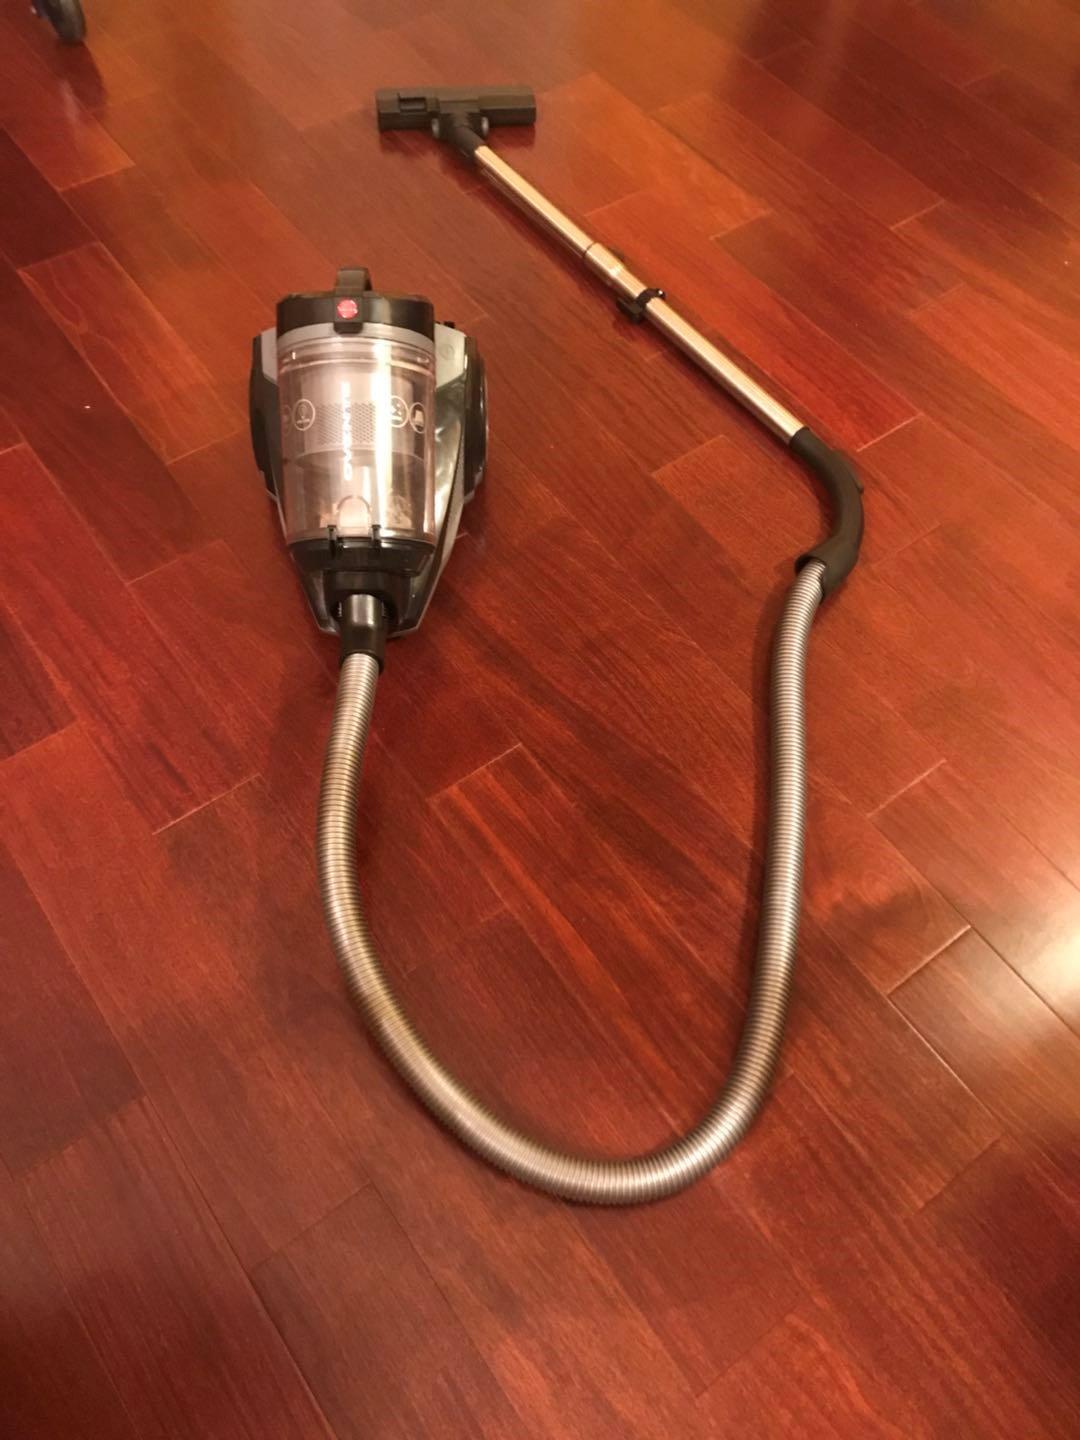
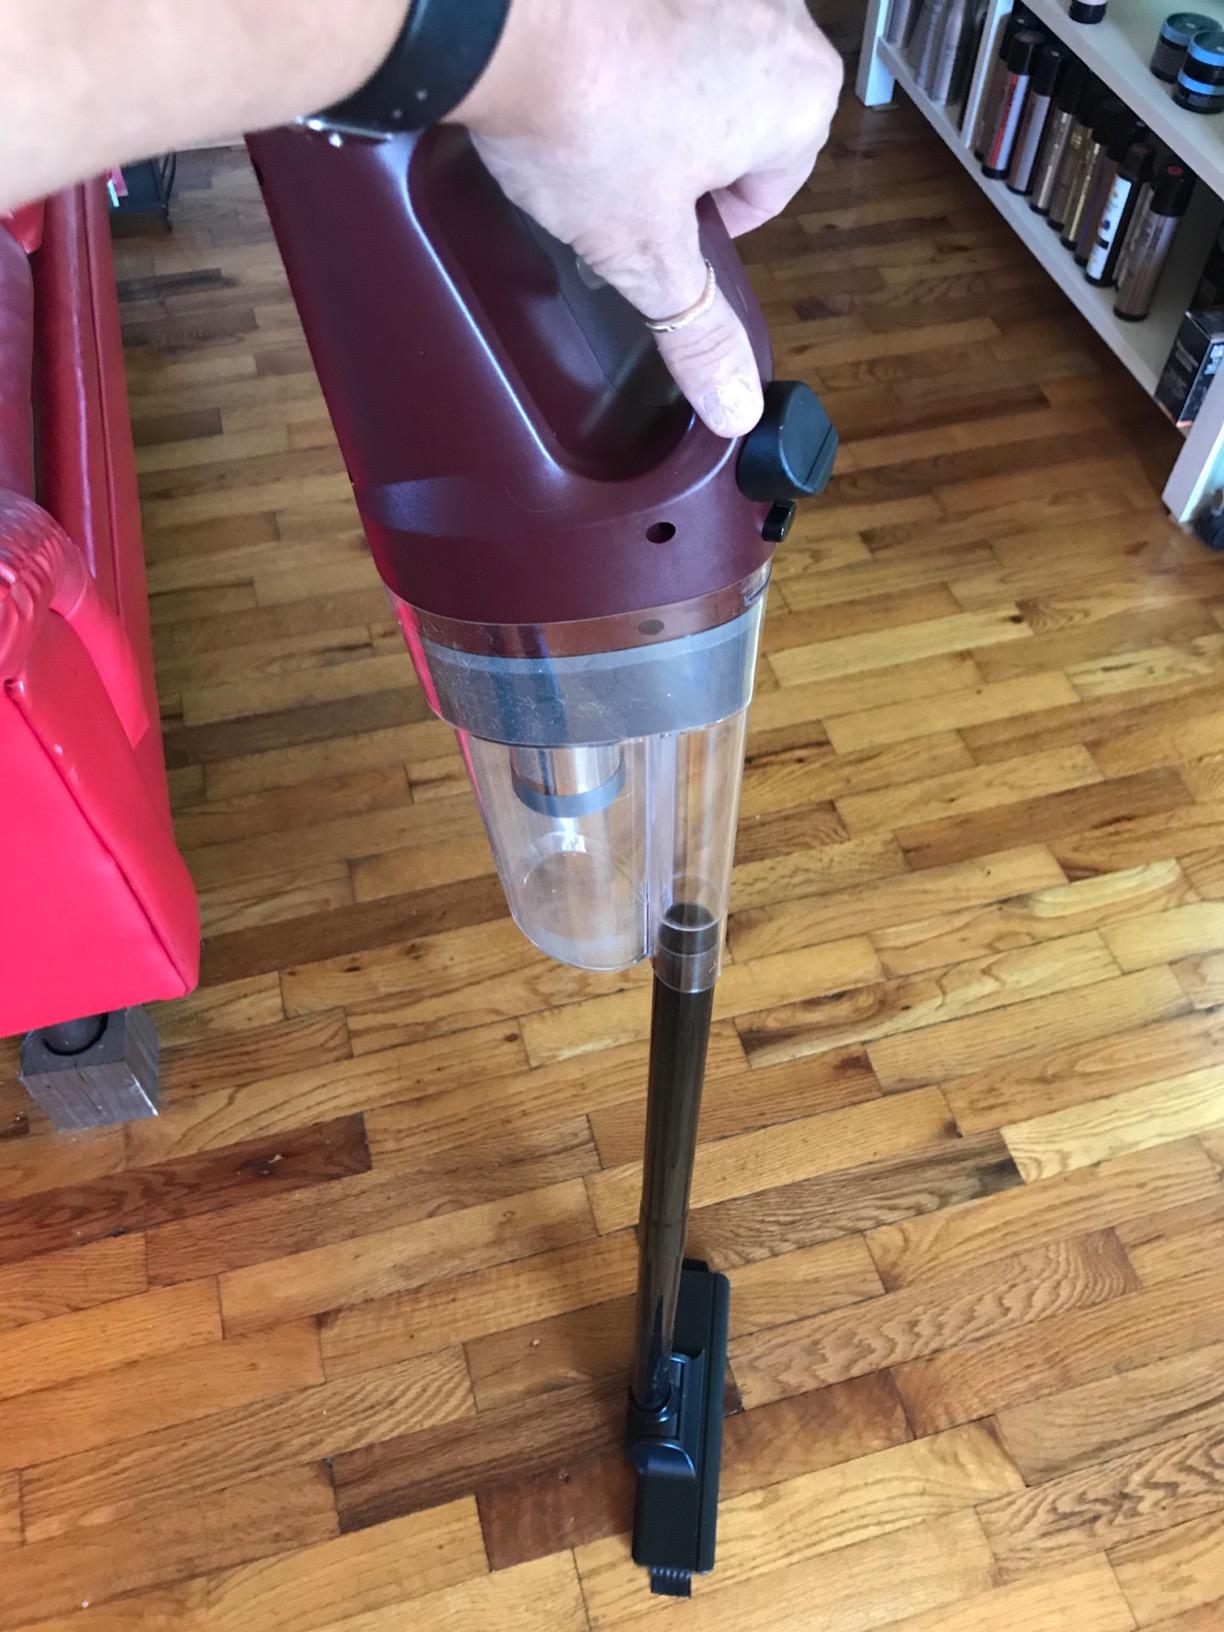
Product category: items_vacuum
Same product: no